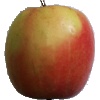
Label: apple_pink_lady